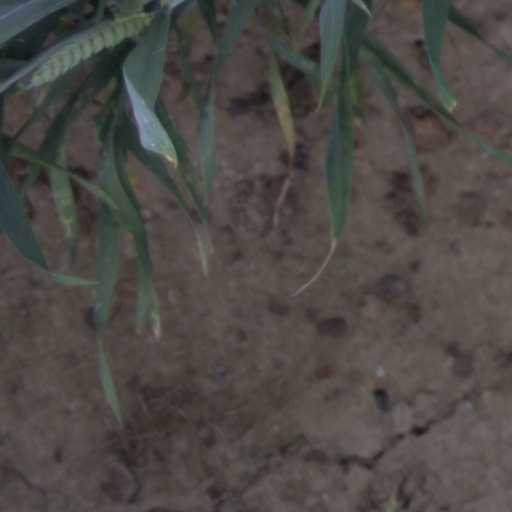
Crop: wheat